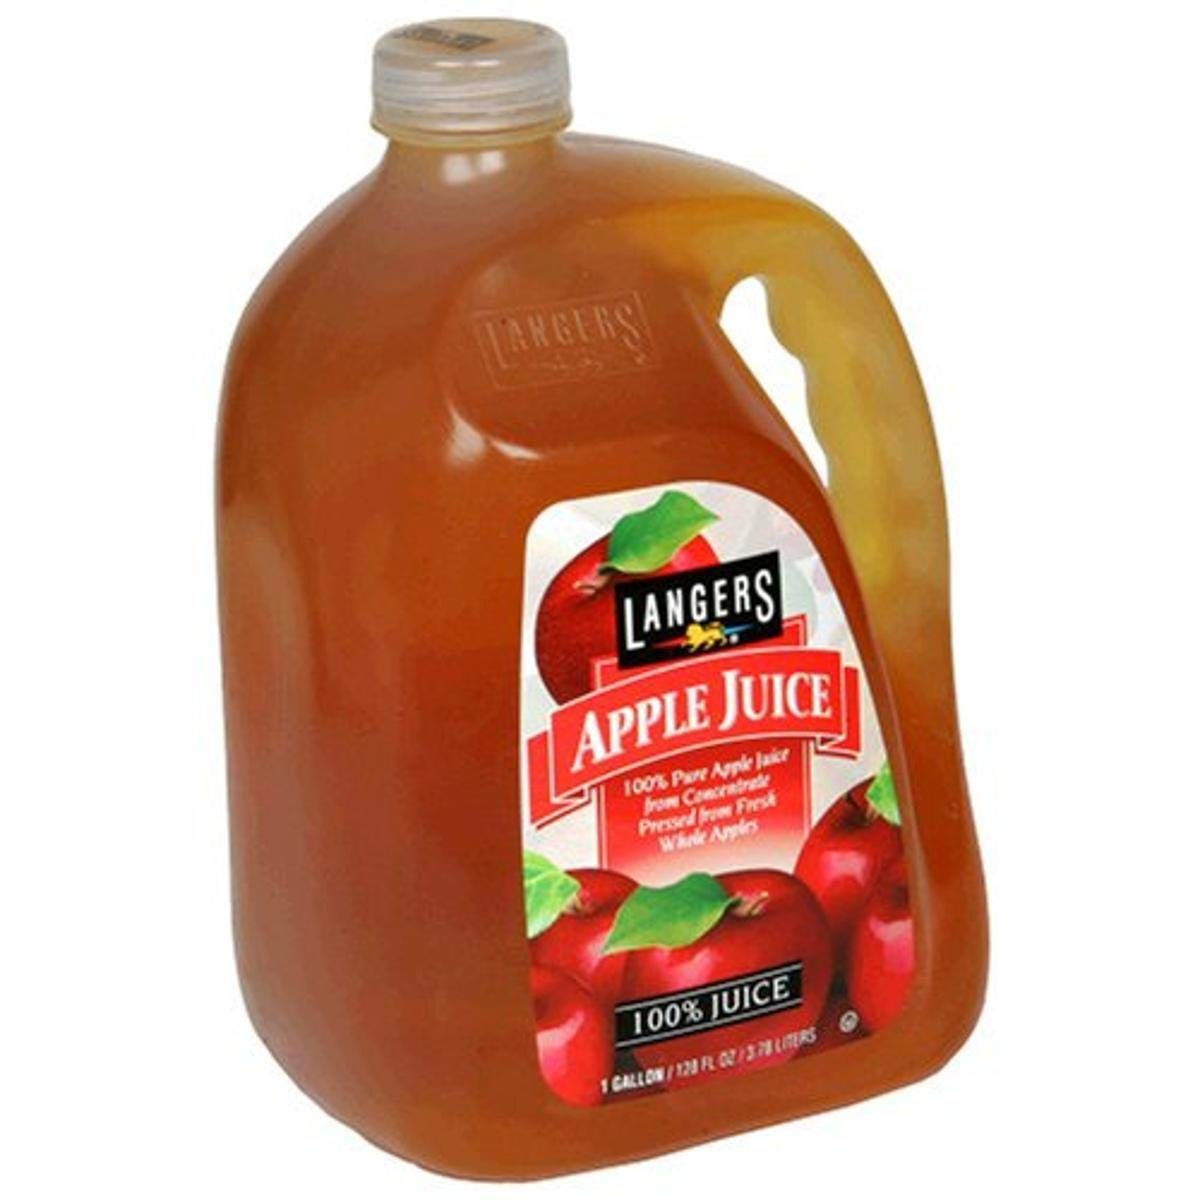
Item Name: Langers Apple Juice, 3 Liter Bottle
Bullet Point 1: Ingredients: 'Apple Juice From Concentrate (Filtered Water, Apple Juice Concentrate).'
Bullet Point 2: Model Number: 041755001034
Bullet Point 3: Item Package Dimension: 4.7" L x 6.2" W x 10.2" H
Bullet Point 4: Item Package Weight: 7.35 lb
Value: 101.44
Unit: Fl Oz

Price: 88.23